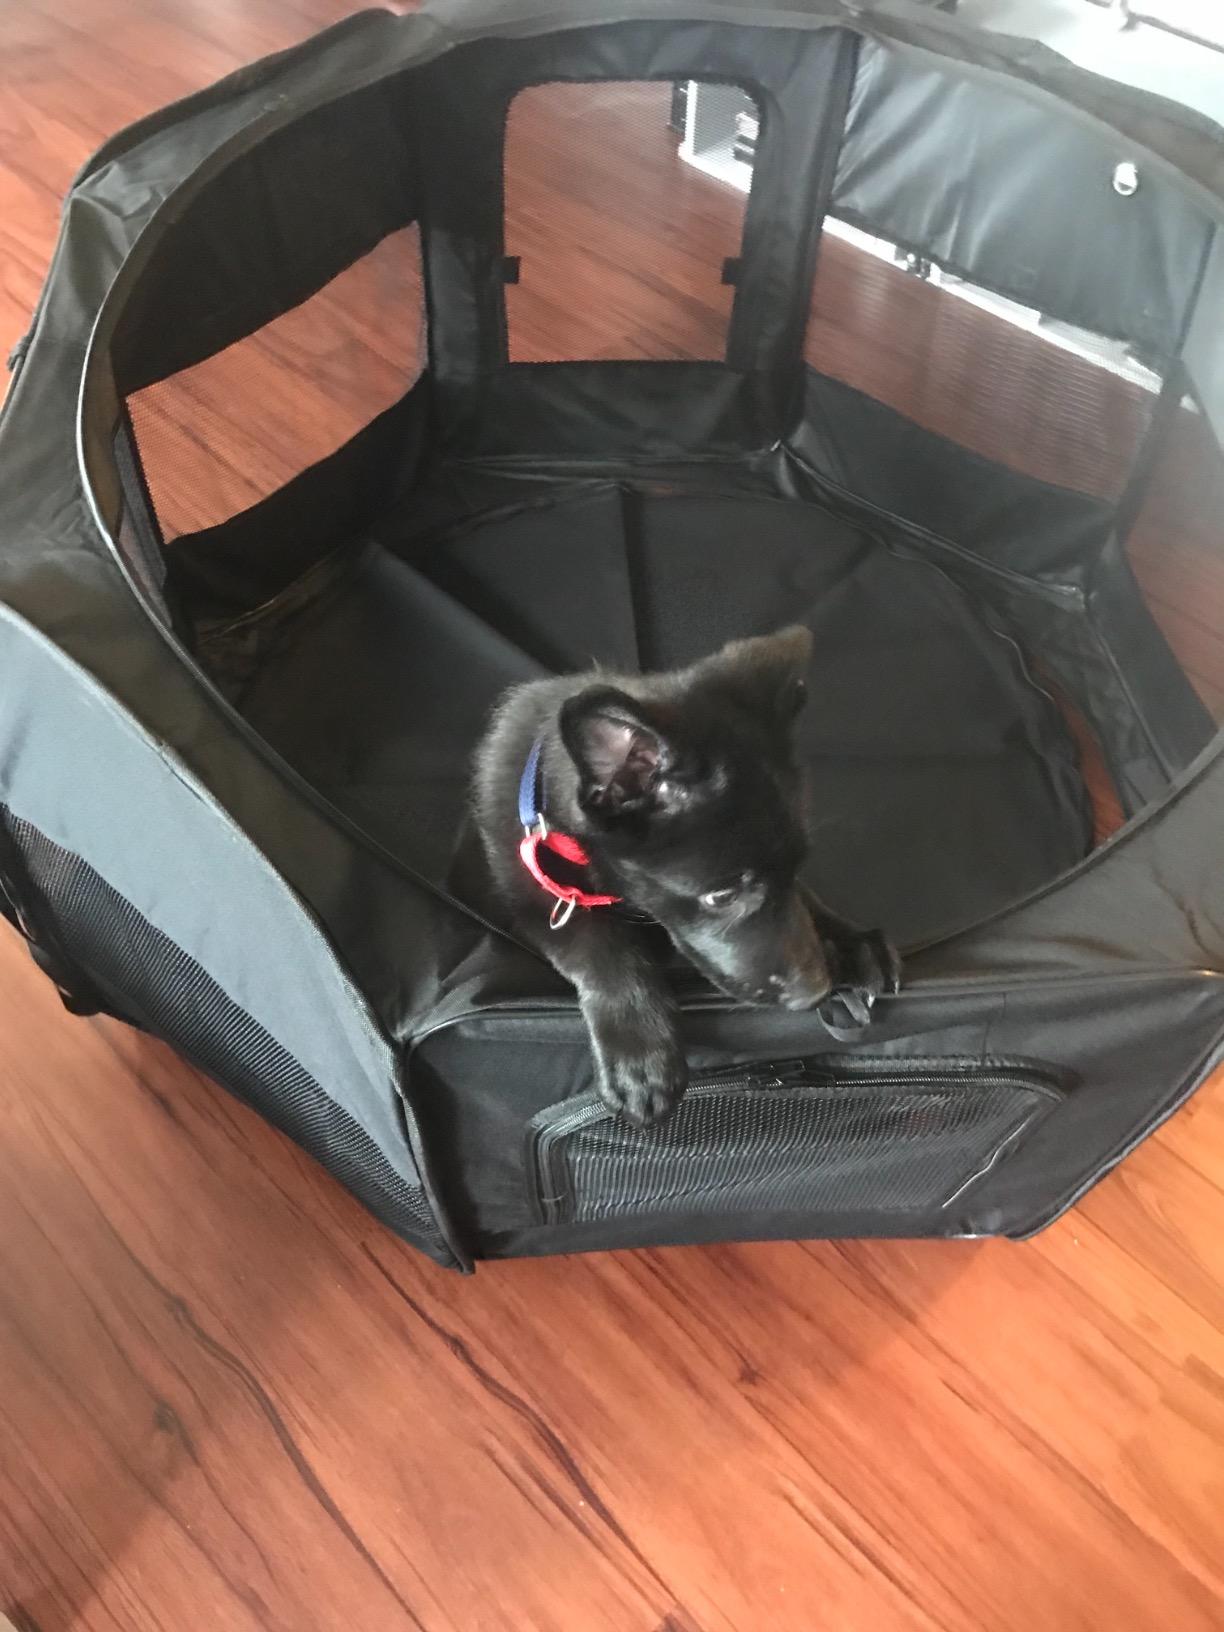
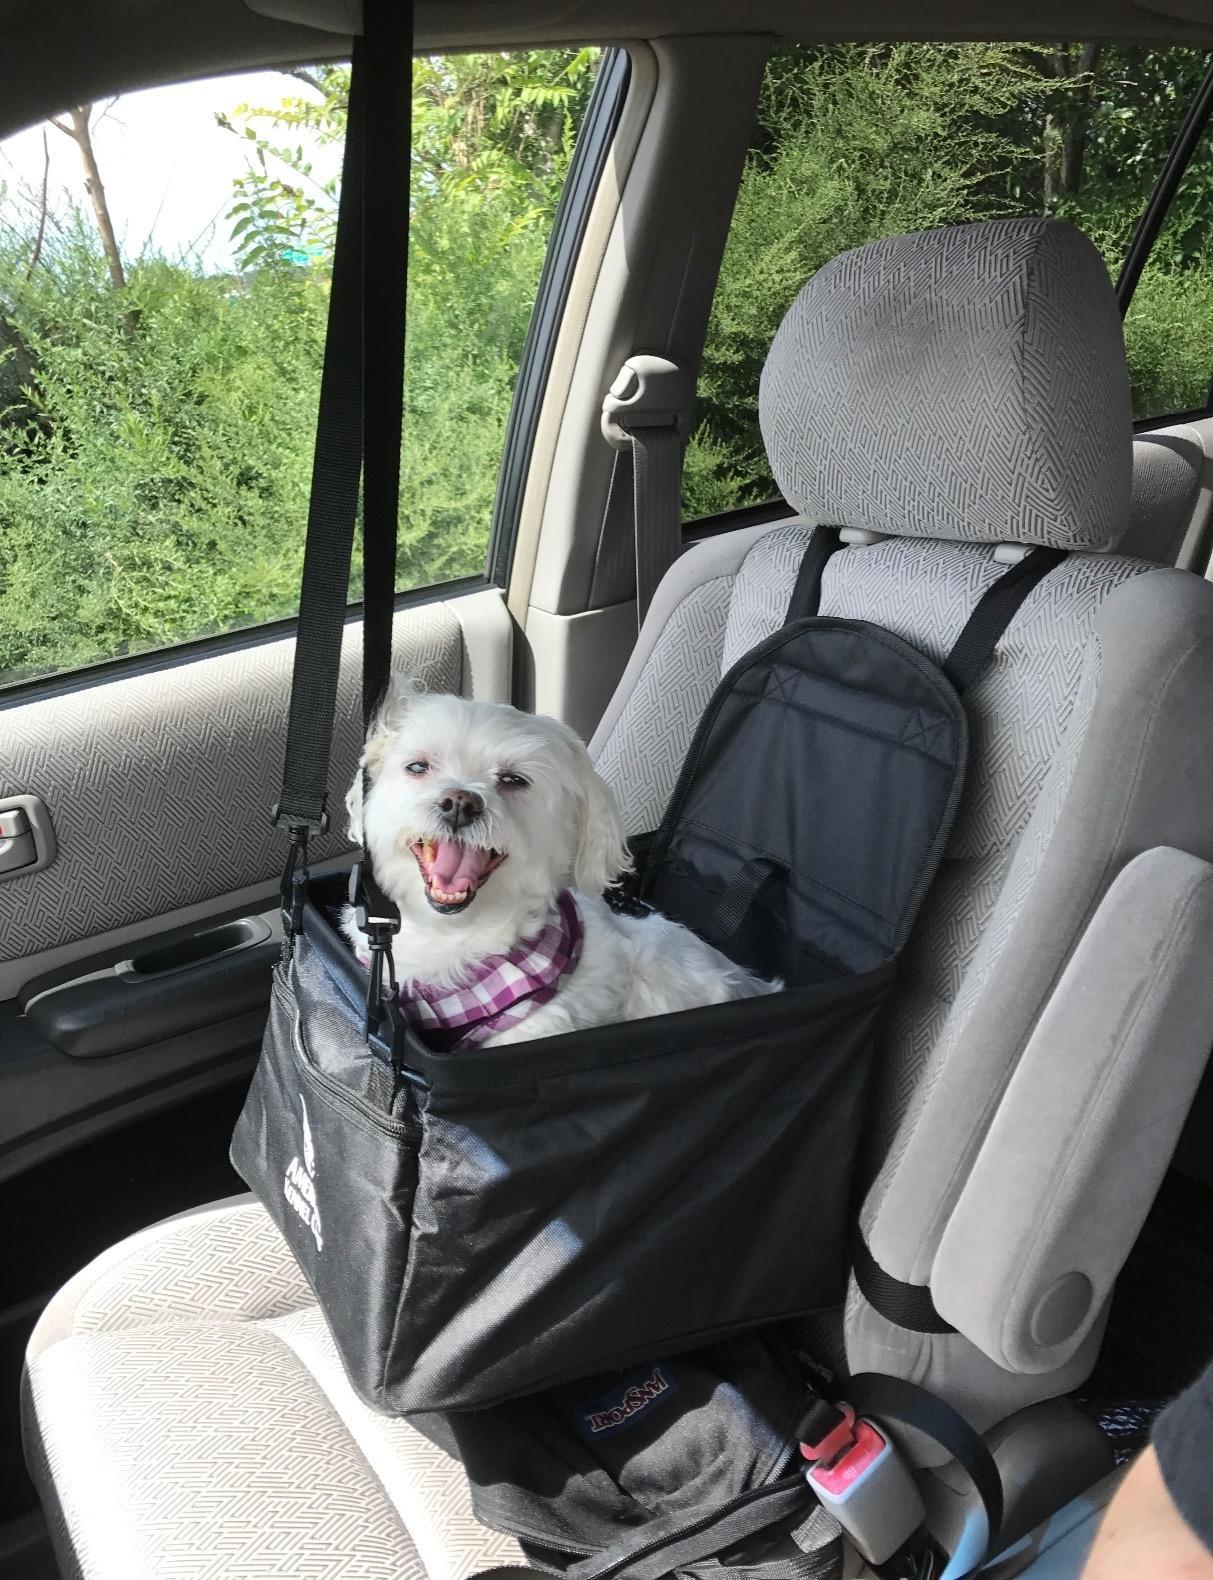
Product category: items_kennel
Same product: no